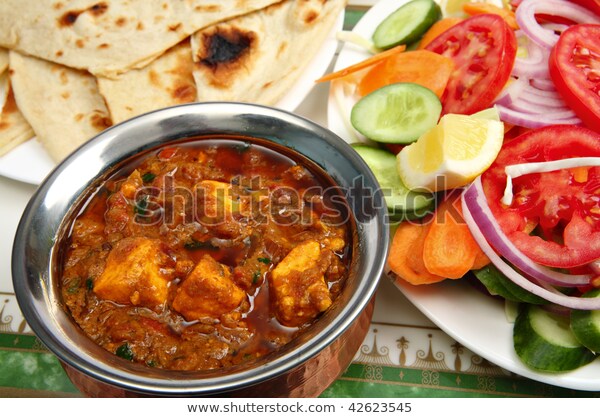
Dish: kadai_paneer